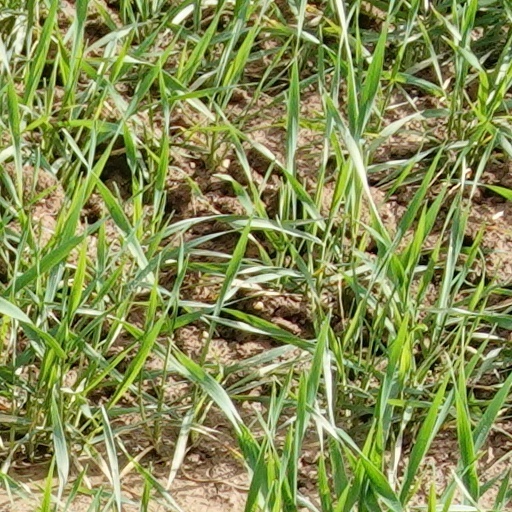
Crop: wheat